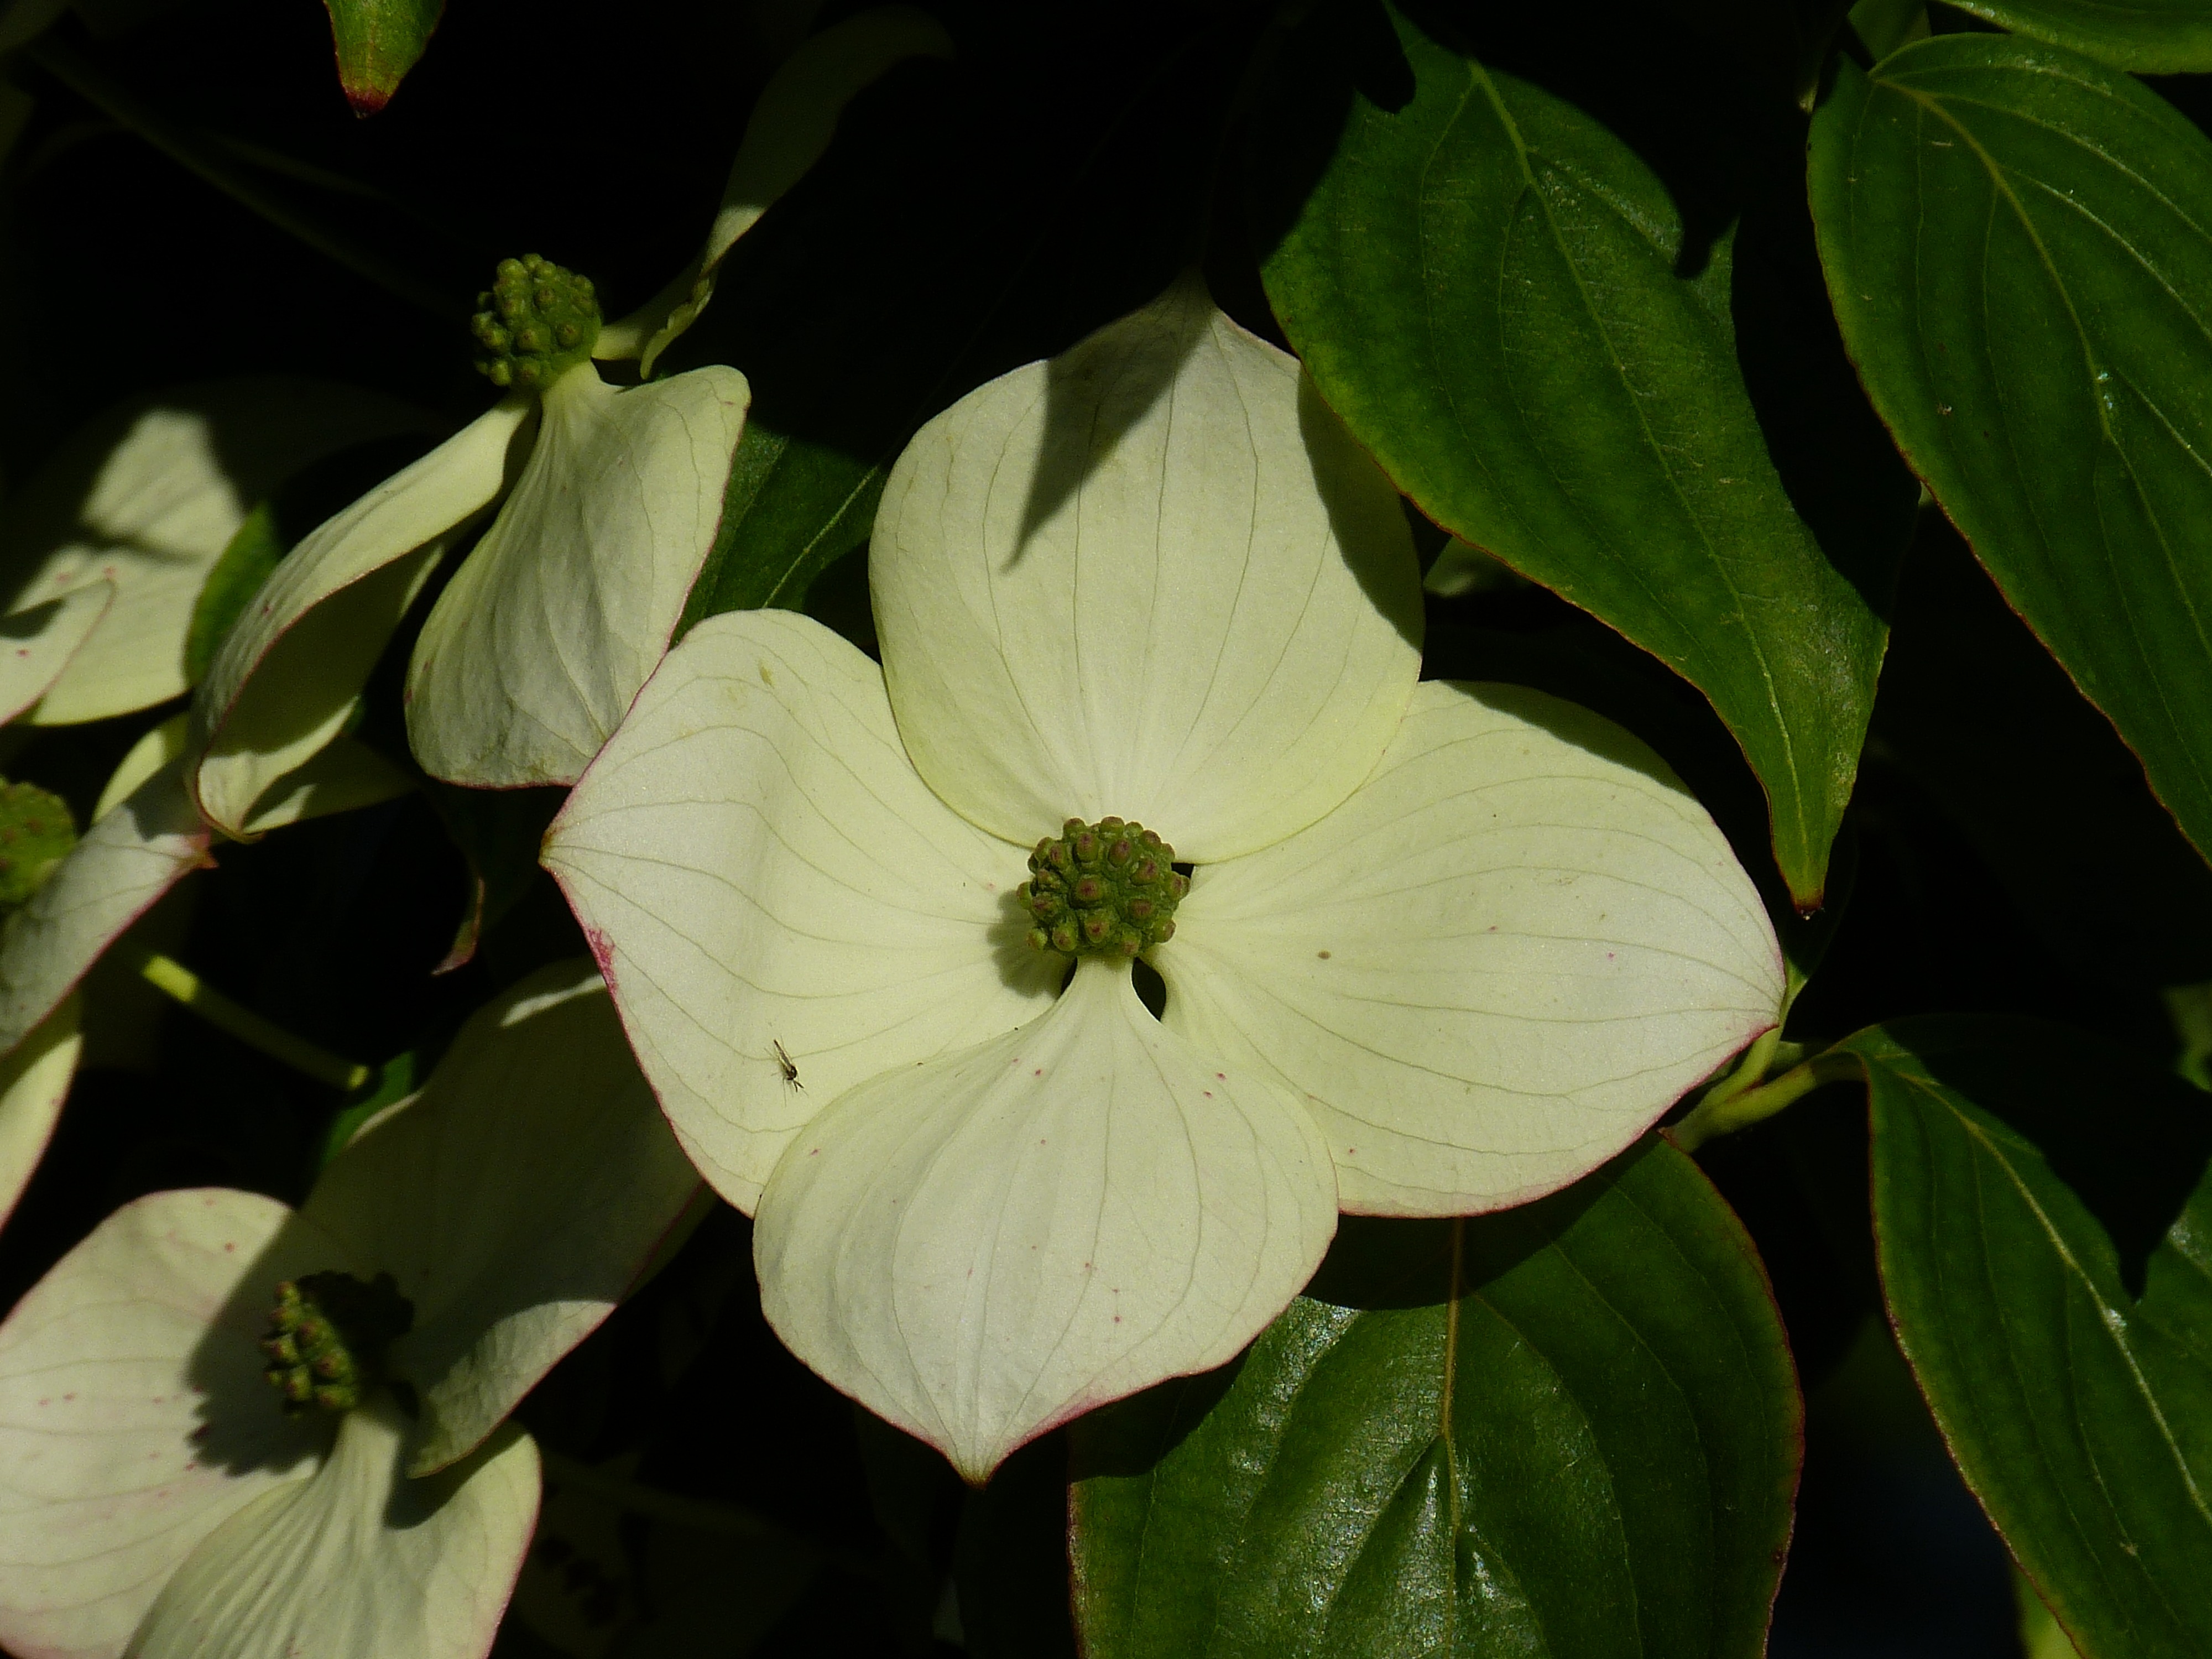
nature, blossom, plant, white, leaf, flower, petal, bloom, summer, bush, green, botany, flora, wildflower, dogwood, cornus, macro photography, flowering plant, plant stem, land plant, dogwood greenhouse, cornaceae, horn shrub